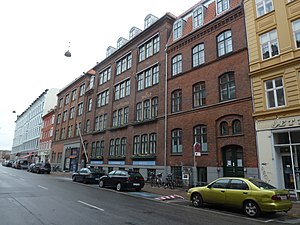
Ingrid Jespersens Gymnasieskole
Ingrid Jespersens Gymnasieskole er en privatskole, der ligger i Nordre Frihavnsgade 9-11 på Østerbro i København. Grundskoleafdelingen har 614 elever.